Honda in motorsport

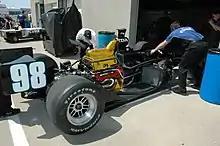
Honda's Indy V8 from 2007

As Toyota and Chevrolet left the series after 2005, Honda became the only engine manufacturer of the series in 2006, a role which lasted through 2011. During the Indy 500s between 2006 and 2011, there were no engine related retirements for six years in a row, also the first six times in the history of the race that that had happened. In the six seasons as the only manufacturer, the engines completed 1,188,376 miles of practice, qualifying and racing, and had just six race-day engine failures and no such failures in the entire 2008, 2010 and 2011 seasons.